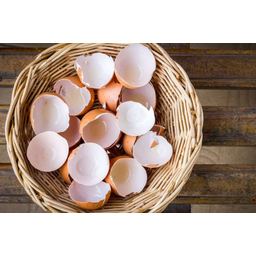
Label: trash